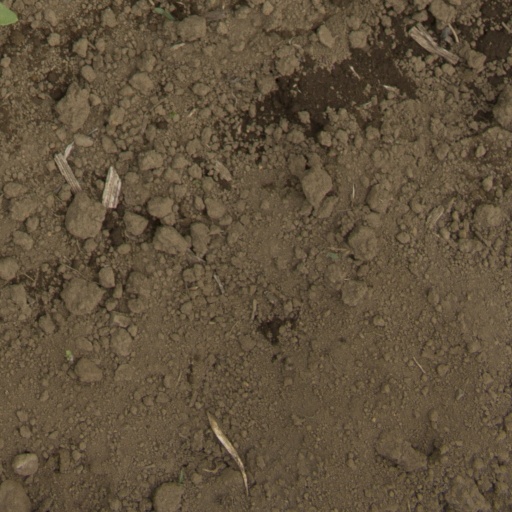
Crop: Jerusalem artichoke